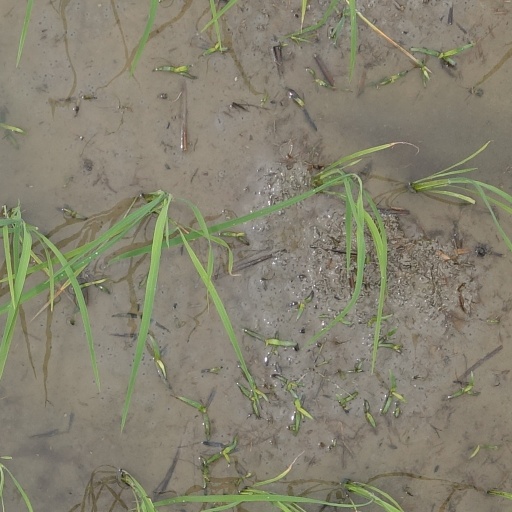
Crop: rice